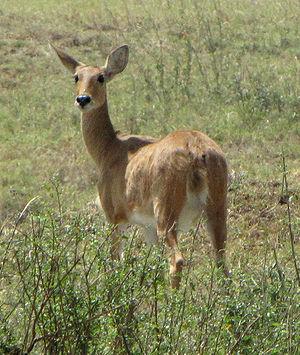
Le Cobe des roseaux aussi appelé Redunca ou encore Nagor est une antilope de l'Afrique centrale, de la famille des Bovidae.